John Gibbons (ironmaster)

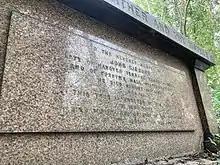
Grave of John Gibbons in Highgate Cemetery (west side)

John Gibbons, who had a weak constitution all his life, died on 18 August 1851, leaving a widow, Elizabeth Steen (d.1889). He is buried in Highgate Cemetery.